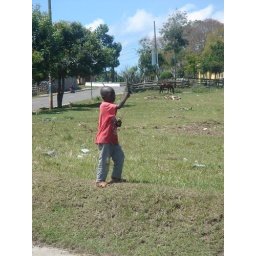
A boy flying a home-made kite in an open field